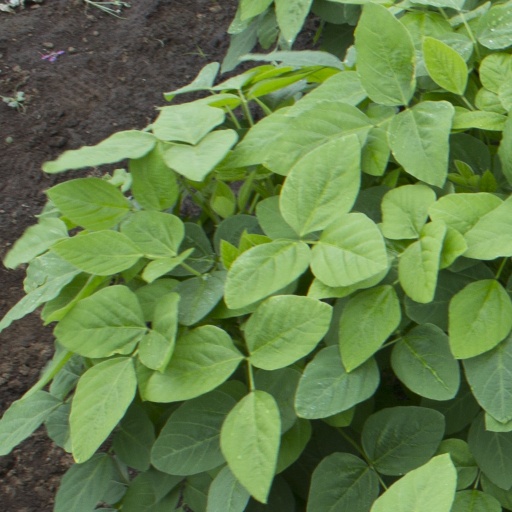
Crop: soybean